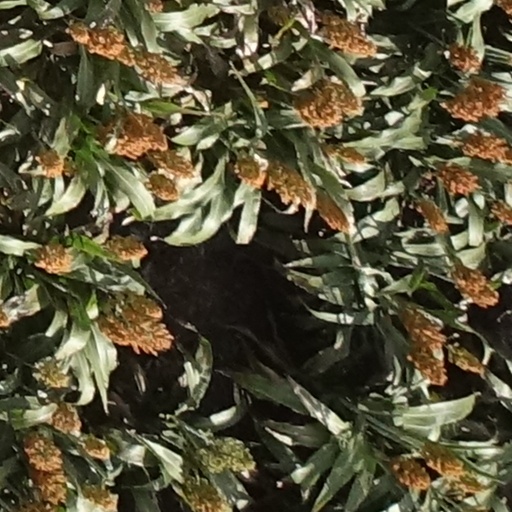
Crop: sorghum